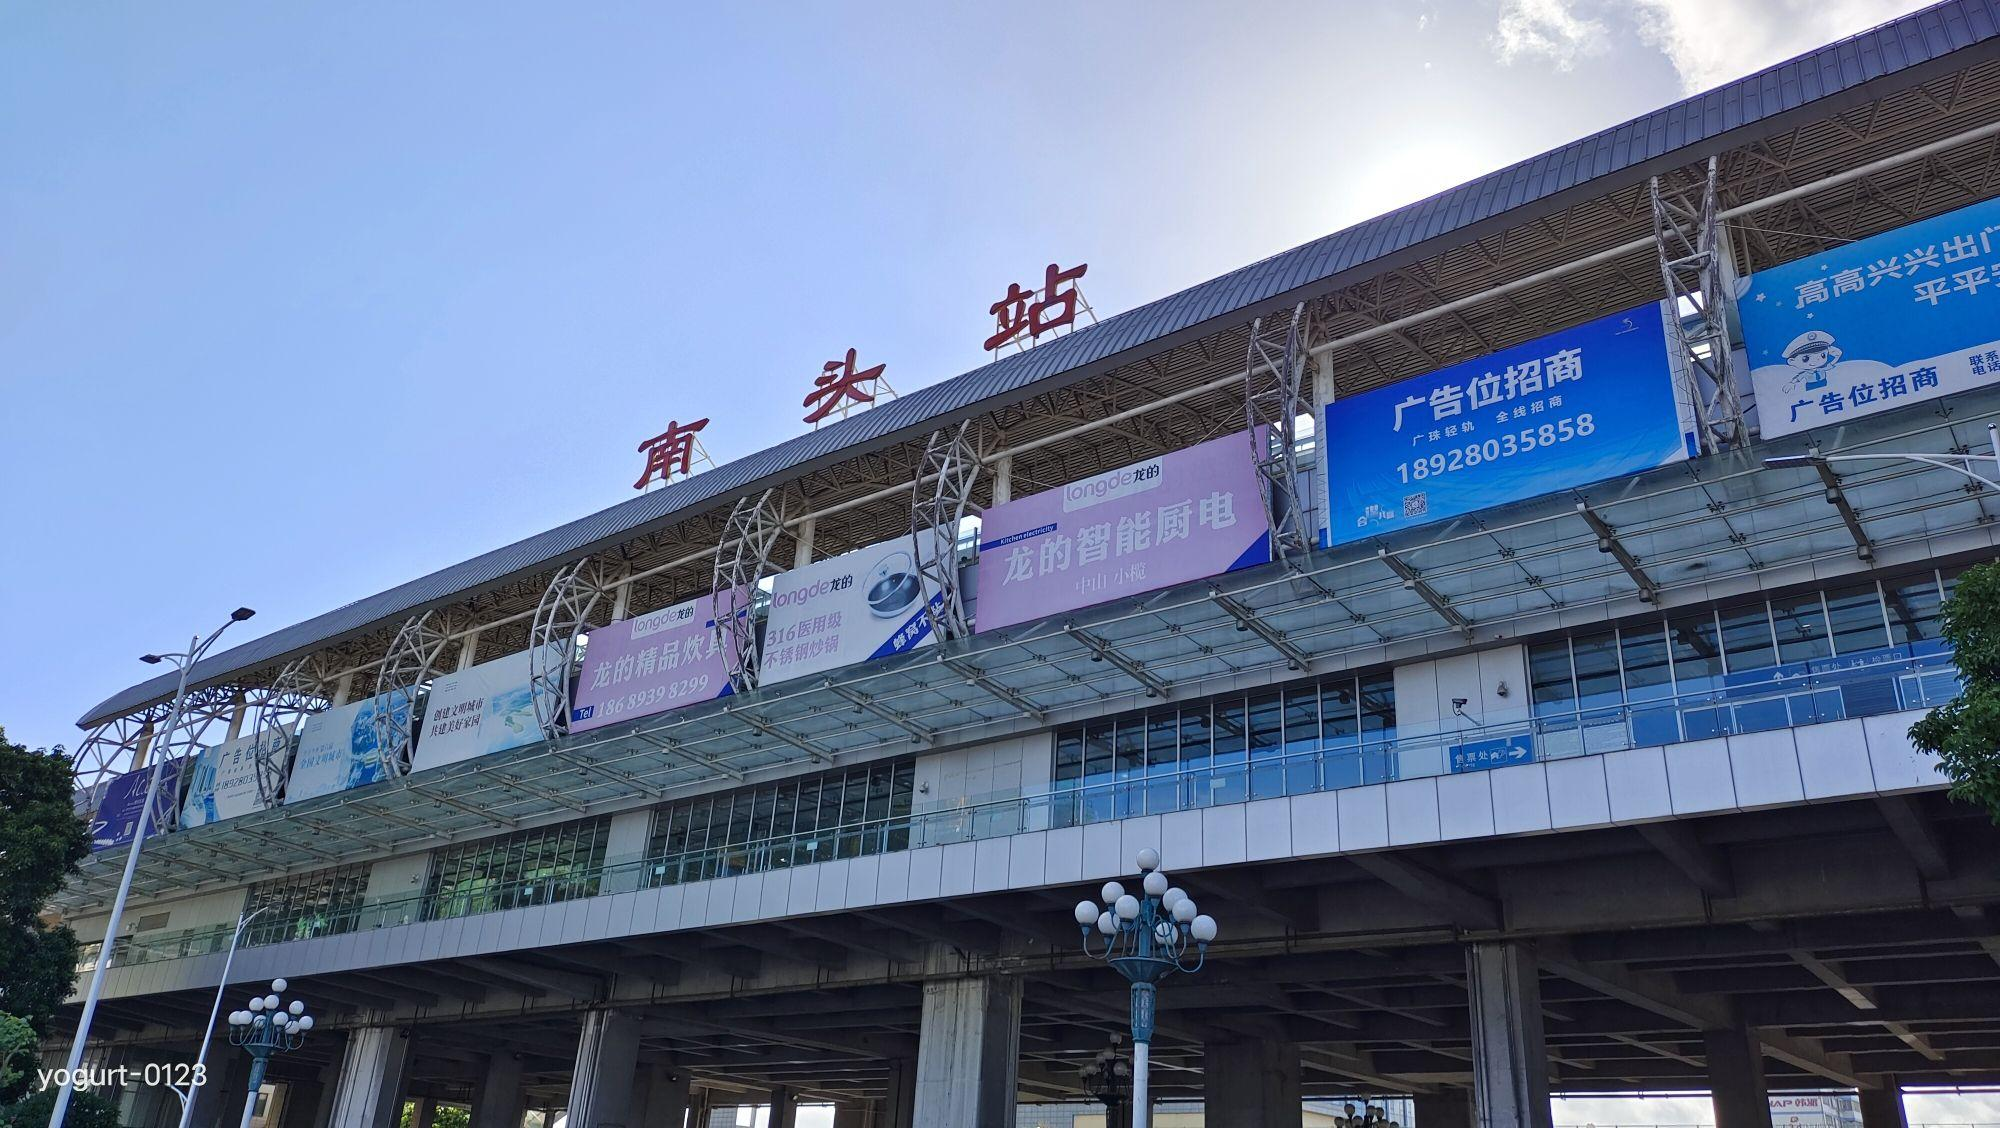
地标名称：南头站